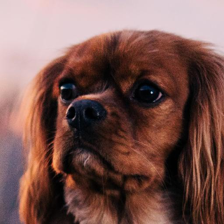
Label: animals